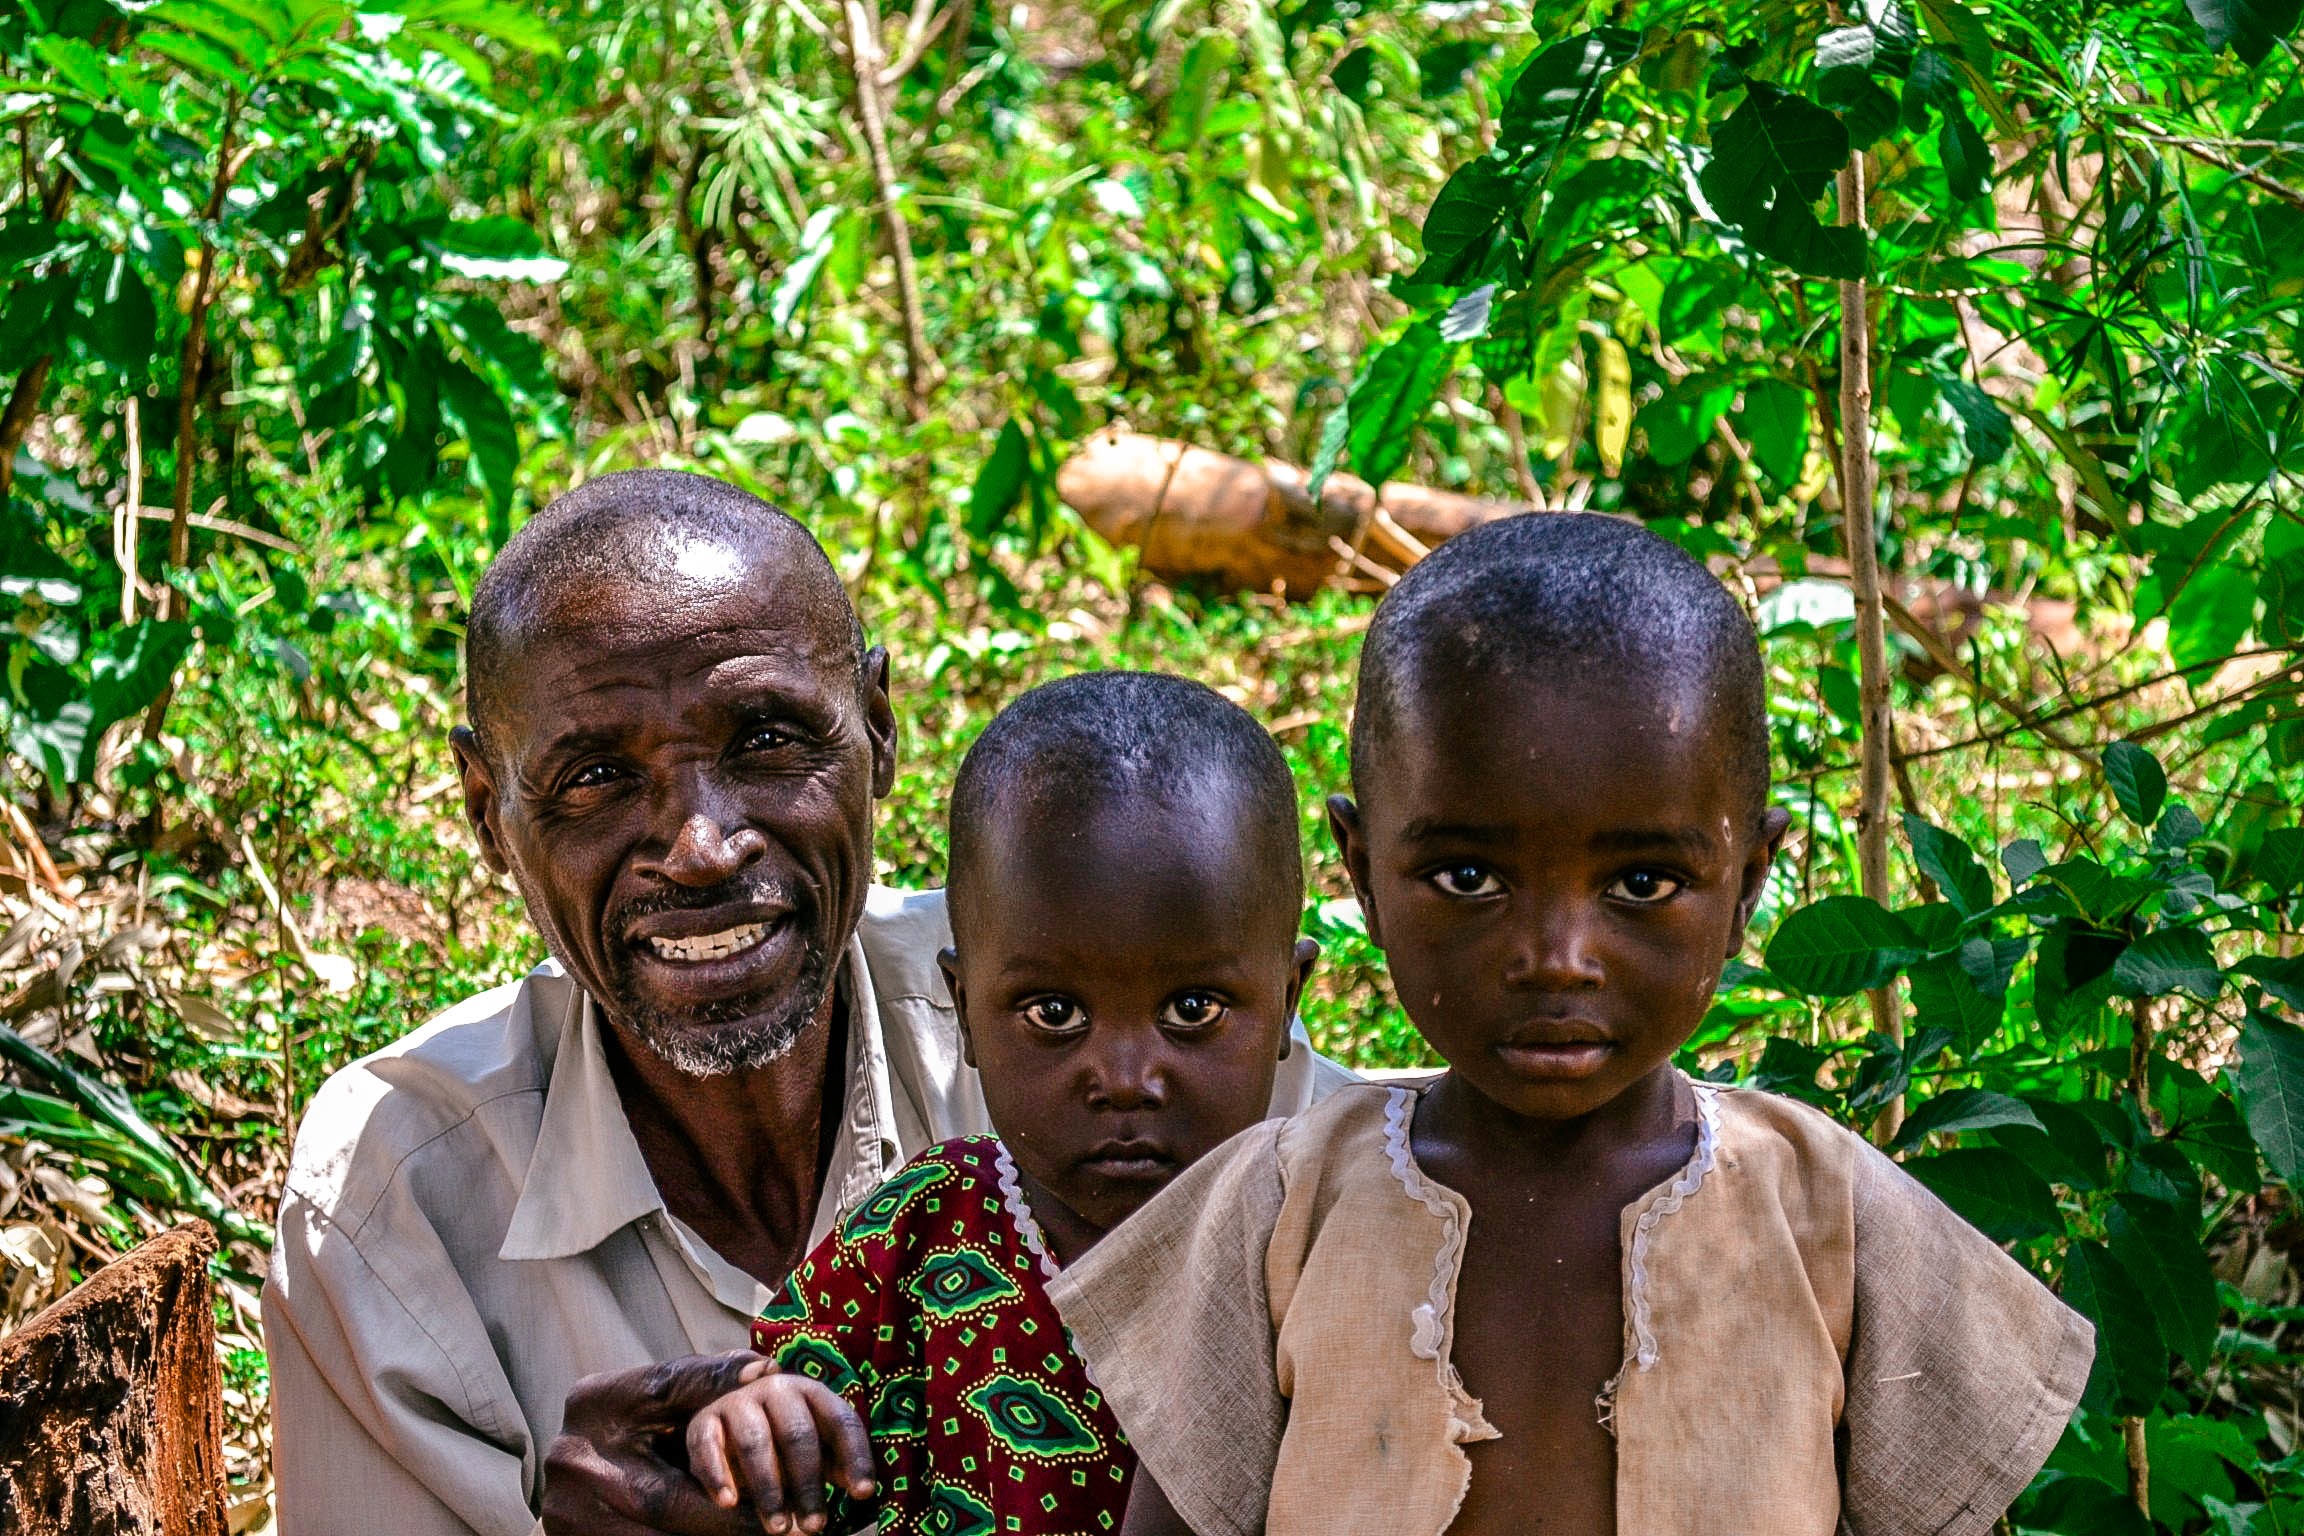
man, forest, person, people, flower, male, jungle, child, botany, garden, tribe, family, temple, rainforest, habitat, natural environment